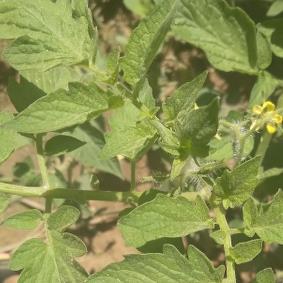
Crop: Tomato
Condition: healthy-leaf